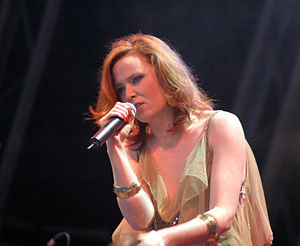
Moloko
"Moloko er en electro/pop-gruppe fra Irland og Sheffield i England der blev dannet i 1994 og som og består af Róisín Murphy og Mark Brydon. Navnet ""Moloko"" kommer fra Anthony Burgess' A Clockwork Orange, hvor det betyder mælk, men i overført betydning er det et slangudtryk for stoffer.